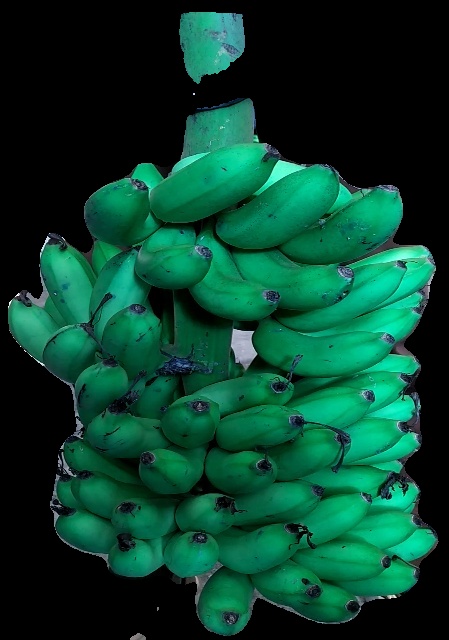
Variety: rasbale
Grade: grade1